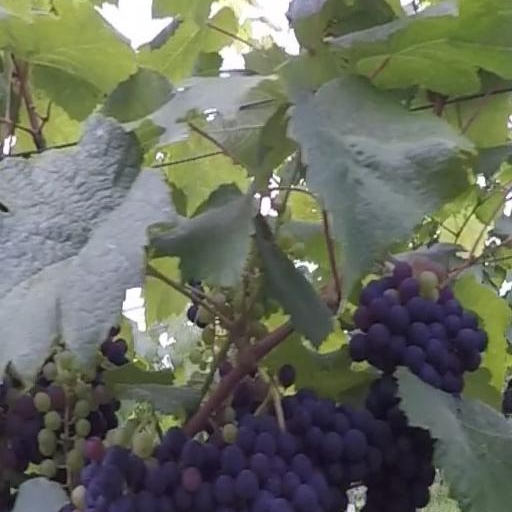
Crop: grape